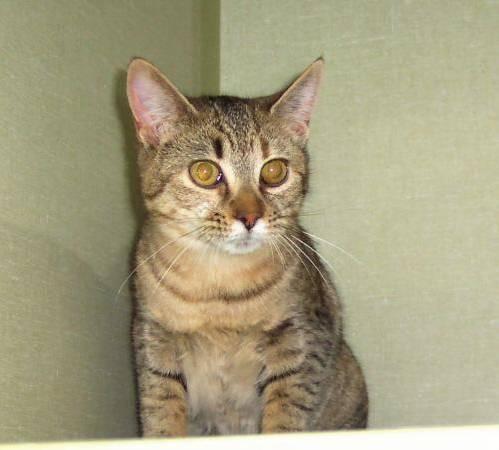
cat